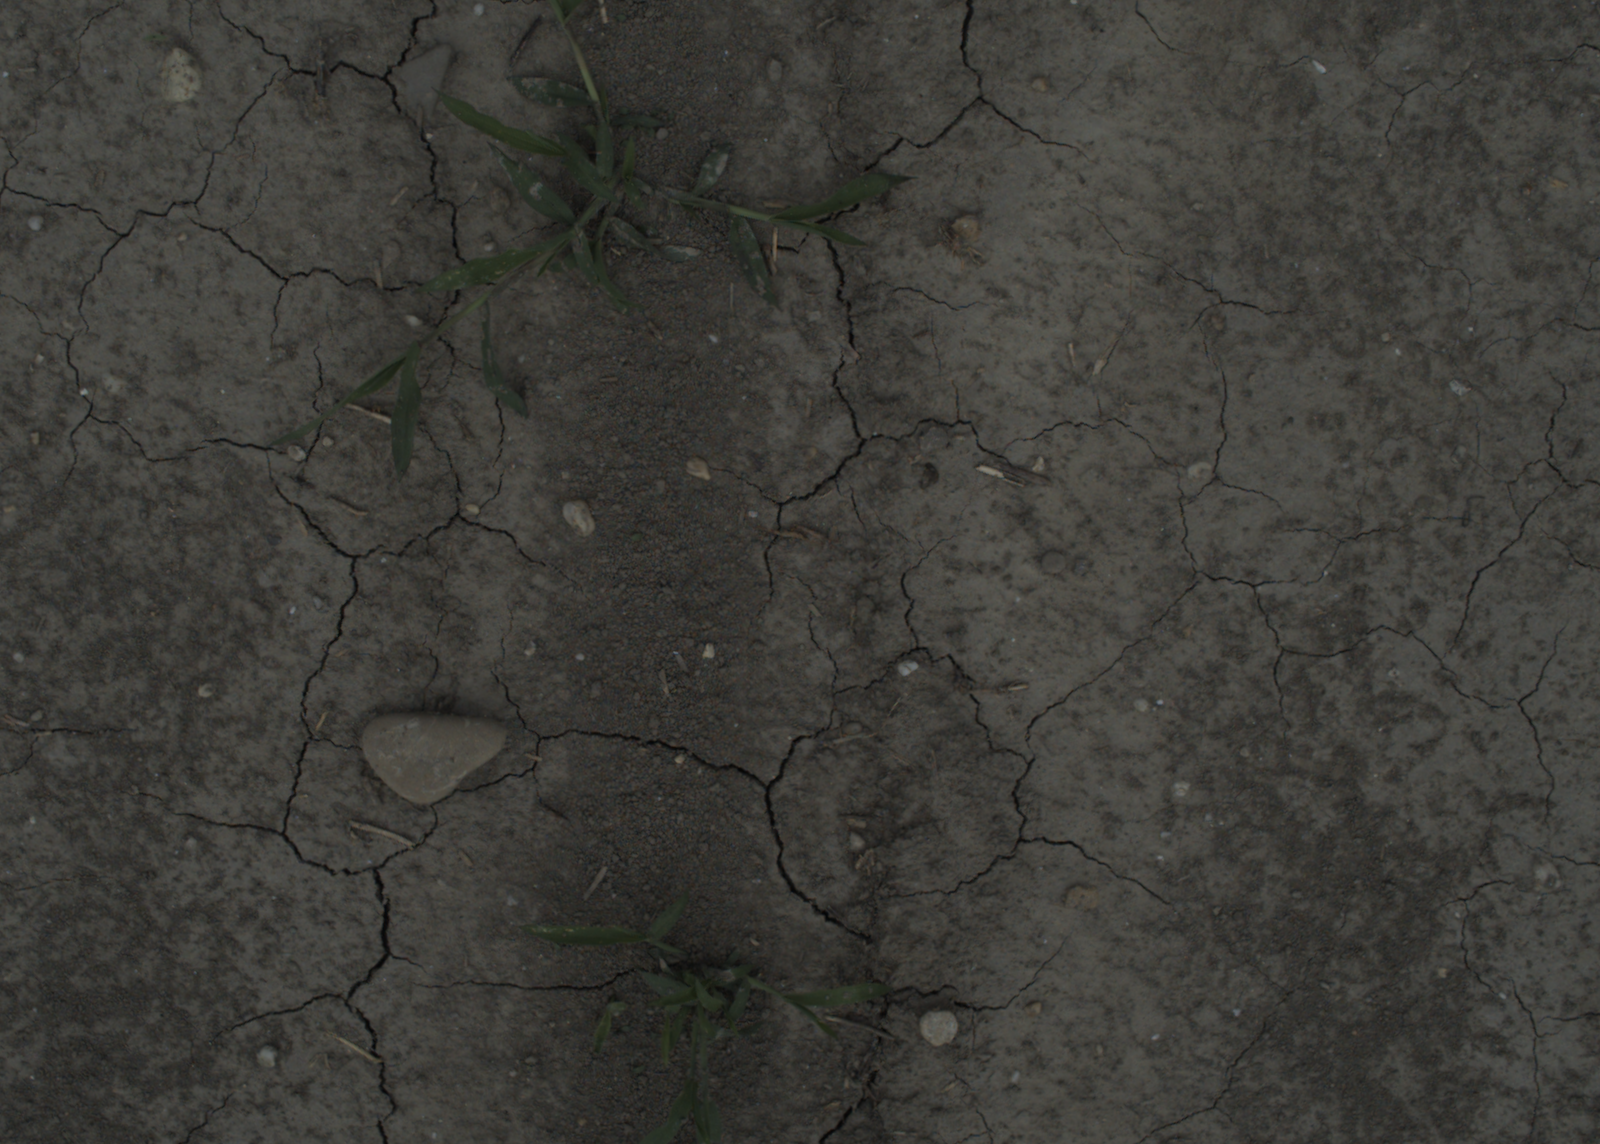
Capture date: 21.07.2021 12:56:18
Weather: mixed
Wind: medium
Seeding date: 08.06.2021
Plant canopy height (mm): 962